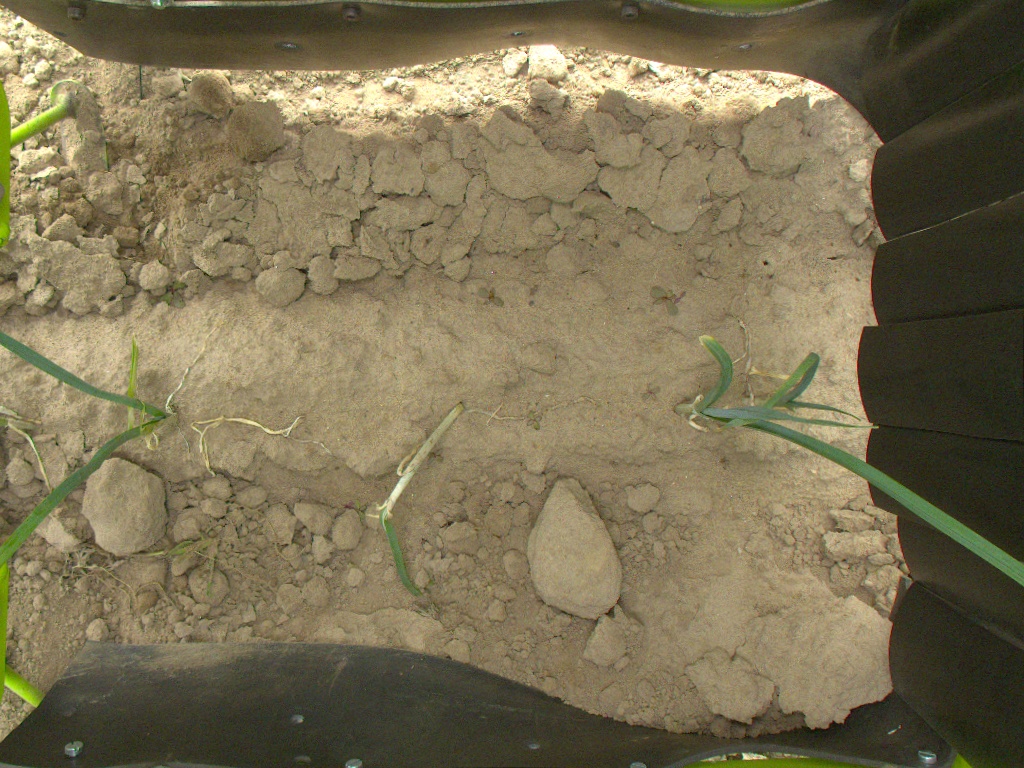
Crop: leek
Objects: leek, leek, leek, stem_leek, stem_leek, stem_leek